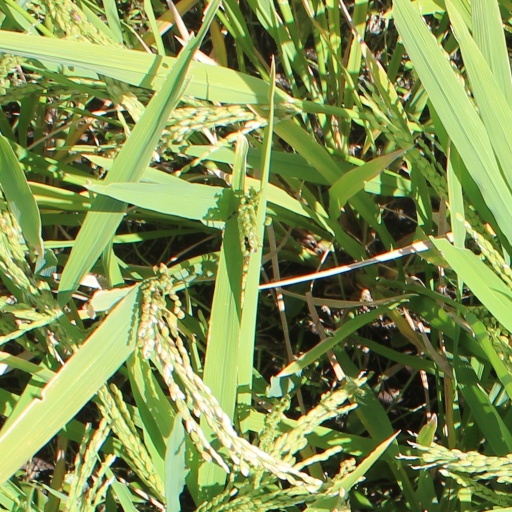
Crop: rice